Bride Street

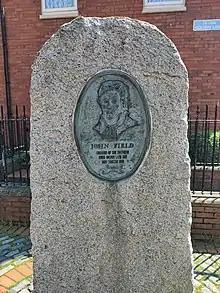
John Field memorial

Bride Street appears in a 1465 map of Dublin as "Synt Bryd stret". The St Bride's Church for which the street is named is first mentioned in 1178. This church was demolished in the late 1800s to make way for the Iveagh Trust housing scheme. Adelaide Hospital was originally located at 42 Bride Street until 1846.